De Havilland Vampire

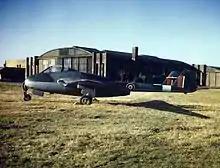
The first Vampire F.1, in 1945 at the Aeroplane and Armament Experimental Establishment

Internally designated as the DH.100 and originally named the "Spider Crab", the aircraft was entirely a de Havilland project, being principally worked upon at the company's facility at Hatfield, Hertfordshire. The construction of the aircraft exploited de Havilland's extensive experience in the use of moulded plywood for aircraft construction which had previously been used on the Mosquito, a widely produced fast bomber of the war.